August, Prince of Hohenlohe-Öhringen

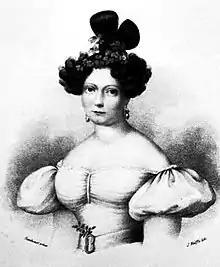
His wife, Louise of Württemberg

On 28 September 1811, he married Louise of Württemberg (4 June 1789 – 16 June 1851), a member of the Württemberg royal family. Luise was a daughter of Princess Louise of Stolberg-Gedern and Duke Eugen of Württemberg (the brother of Empress Maria Feodorovna, consort of Paul I of Russia) and a sister of Duke Eugen of Württemberg. They were the parents of: